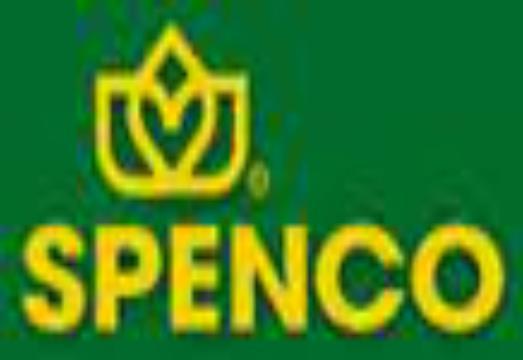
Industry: Clothes